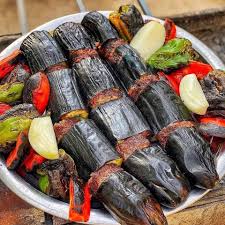
Label: eggplant_kebab